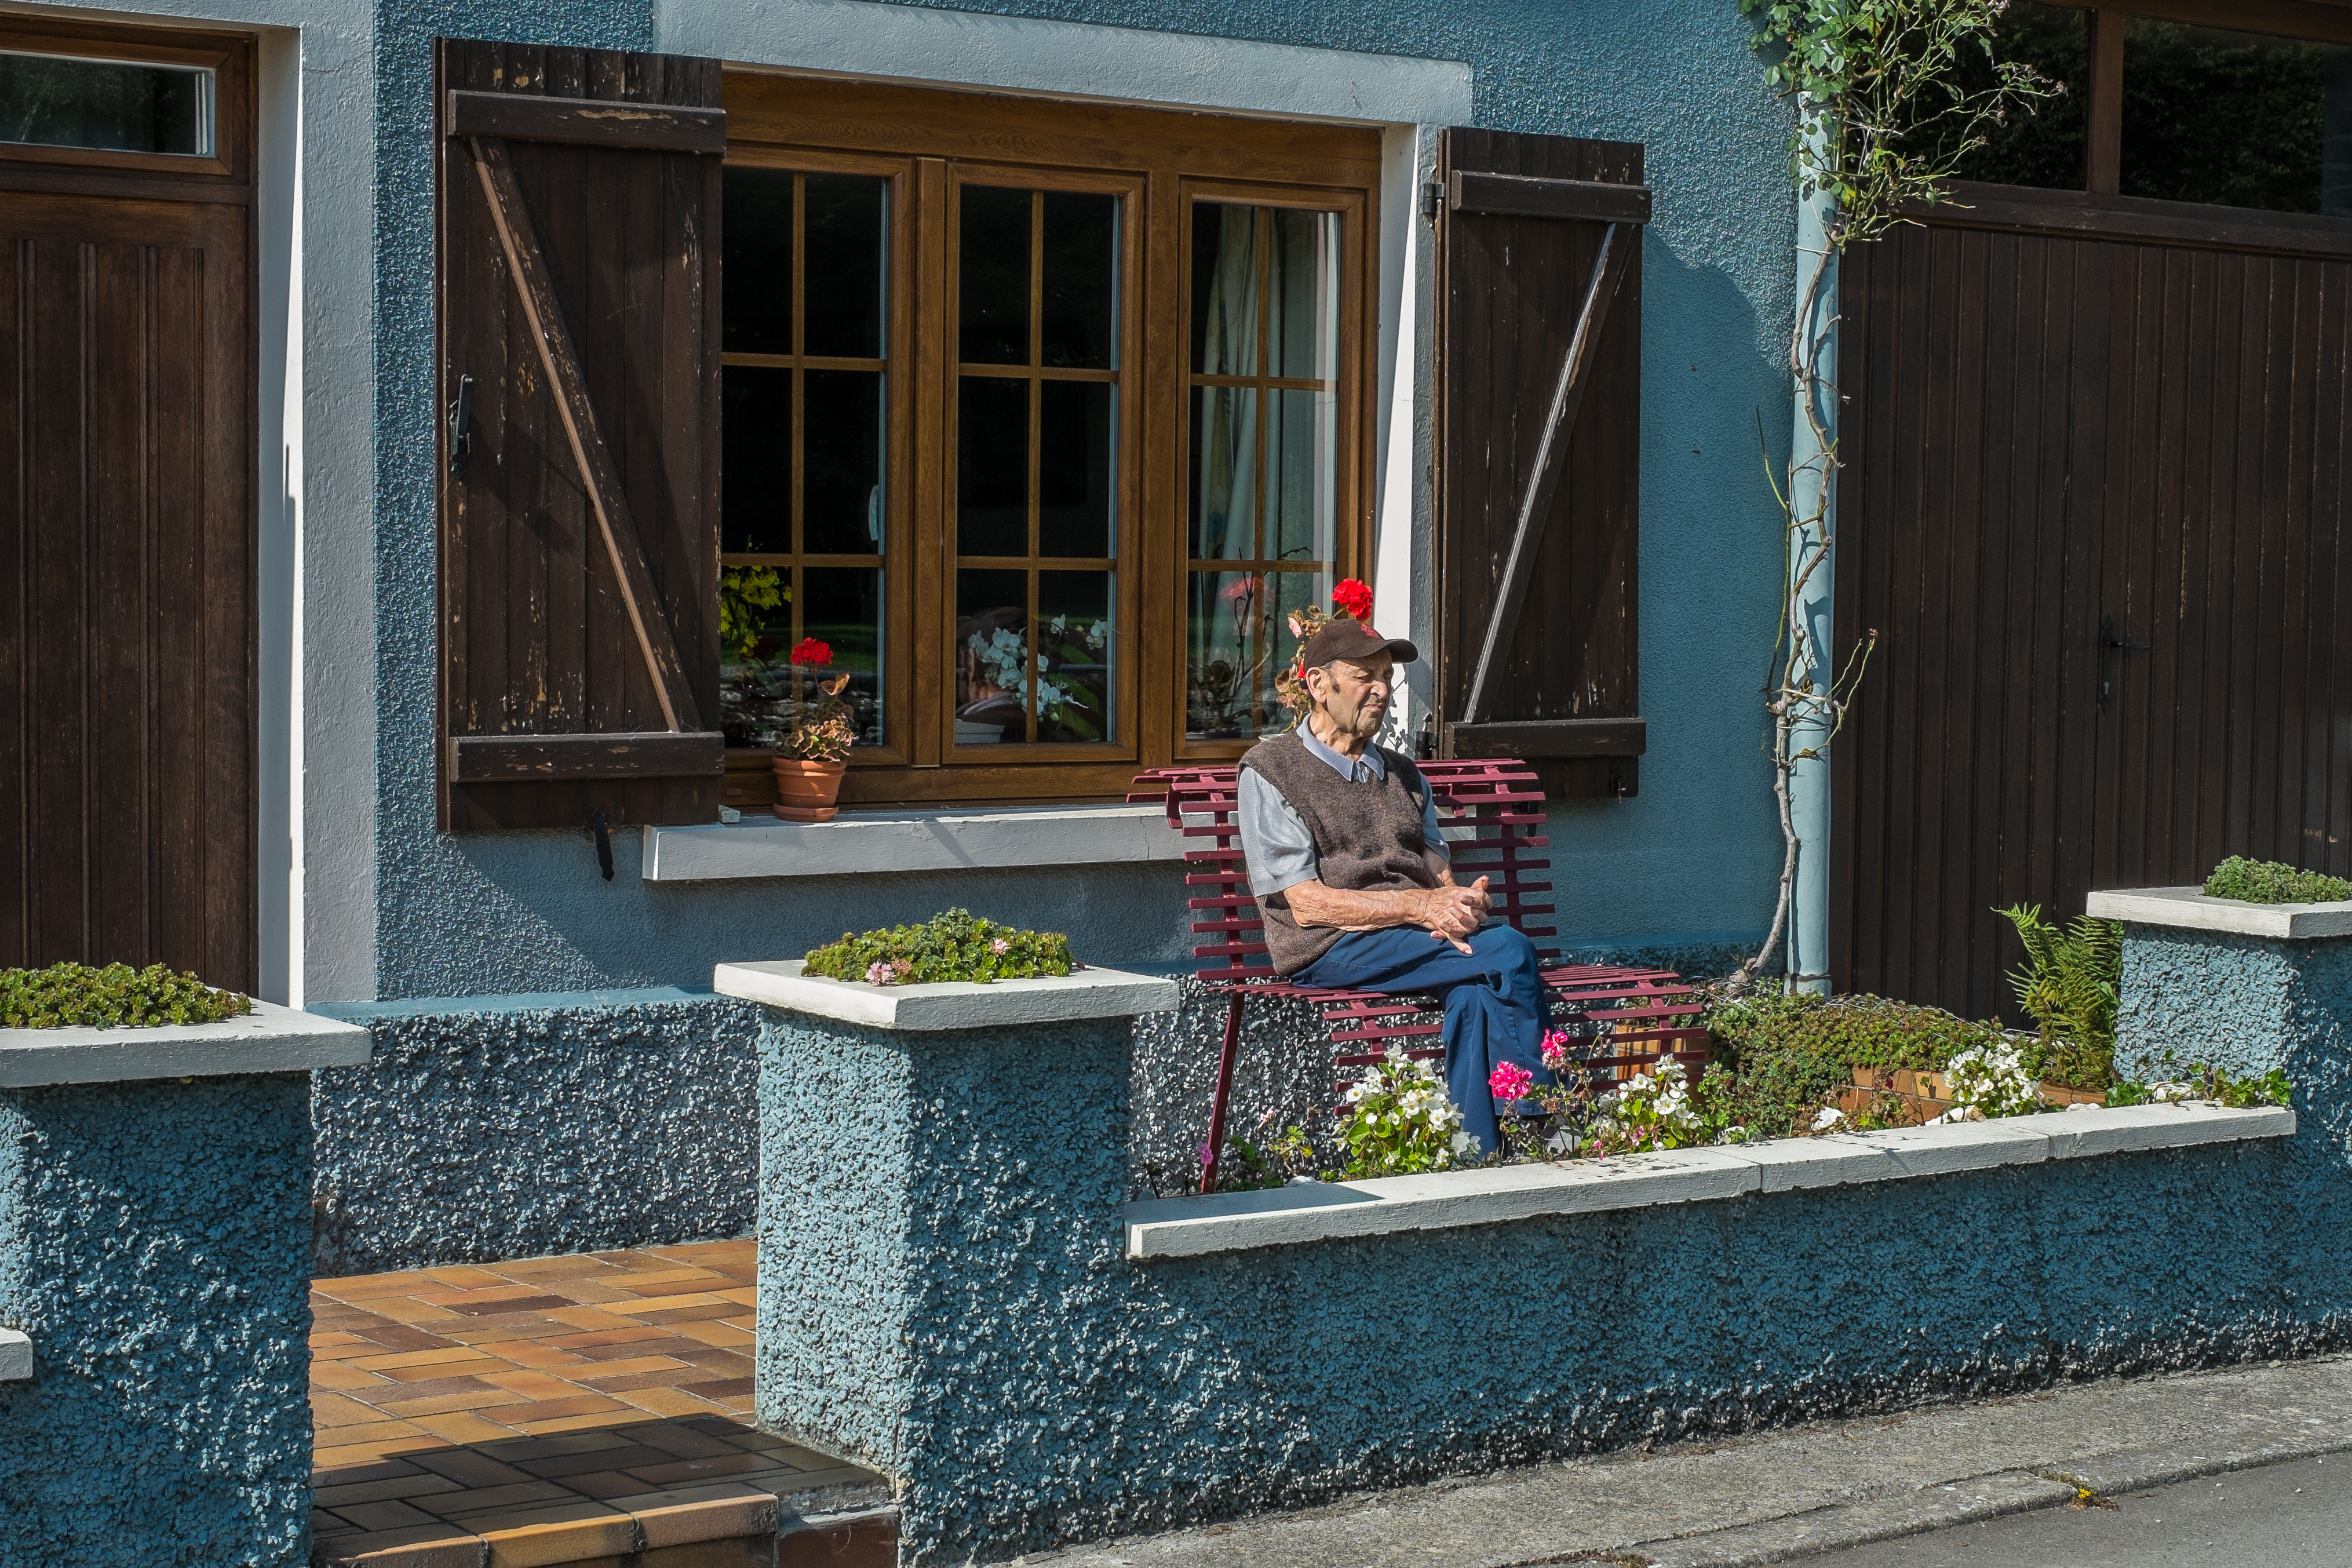
deck, lawn, house, flower, window, home, wall, shed, porch, balcony, cottage, backyard, garden, landscaping, courtyard, yard, outdoor structure